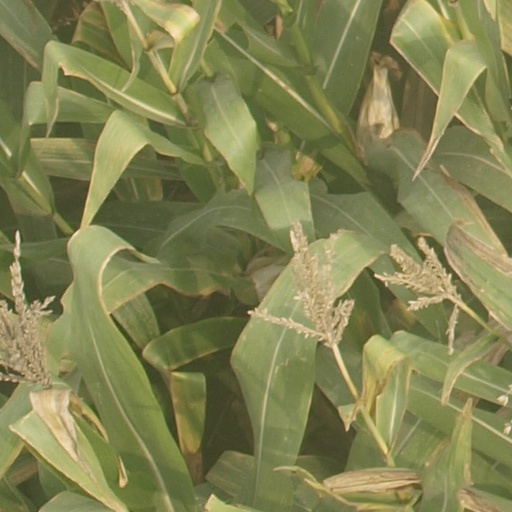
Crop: maize; corn